Niederrheinstadion

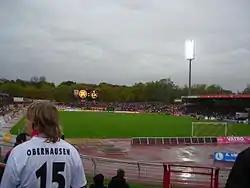
Stadion Niederrhein

The stadium was officially opened on February 28, 1926, with a match between Duisburger SV and Arminia Bielefeld. At that time, it was called "Städtisches Stadion am Gräfenbusch", before being renamed to Stadion Niederrhein three years later, a name which has not been changed since.